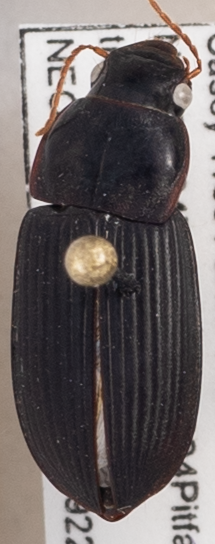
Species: Harpalus pensylvanicus
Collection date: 2020-09-22
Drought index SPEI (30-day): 0.646
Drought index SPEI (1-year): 0.376
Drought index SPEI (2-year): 1.106